Vincent Mentzel

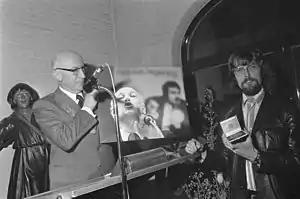
Vincent Mentzel awarded the World Press Photo award, 1973

Since the early 1970s, Vincent Mentzel has been a staff photographer for the major Dutch newspaper "NRC Handelsblad" and is now one of the best-known Dutch photojournalists. As staff photographer he has played a crucial role in shaping the paper's image. He first distinguished himself as a photographer of important Dutch political personalities and then took on important foreign assignments. He also served as photo editor of "M" Magazine, NRC's monthly glossy Sunday magazine.